Silverwater

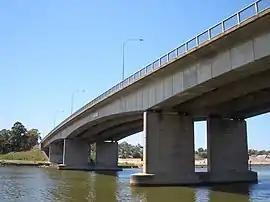
Silverwater Bridge

Silverwater is a suburb in western Sydney, in the state of New South Wales, Australia. Silverwater is located 15 kilometres west of the Sydney central business district on the southern bank of the Parramatta River within the local government area of City of Parramatta.